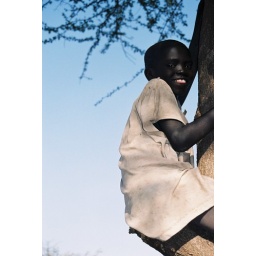
Sudanese boy climbing a tree in Kakuma.